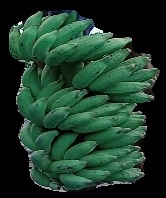
Variety: elakki-bale
Grade: grade1